Headquarters

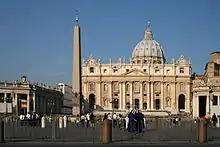
St. Peter's Square with the Vatican obelisk and St. Peter's Basilica, Vatican City

Military headquarters take many forms, depending on the size and nature of the unit or formation they command. Typically, they are split into the forward, main and rear components, both within NATO nations, and those following the organization and doctrine of the former Soviet Union (see Isby, 1988).